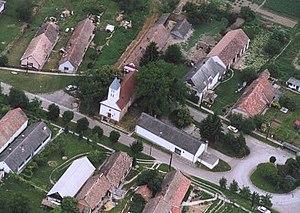
Peterd est un village et une commune du comitat de Baranya en Hongrie.